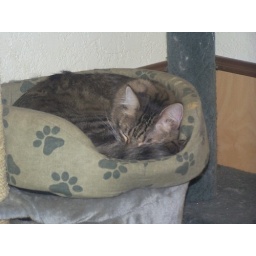
Tiger in the cat bed on the tower Nov. 2010